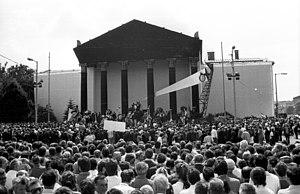
1989 est une année commune commençant un dimanche.